Kid Cudi

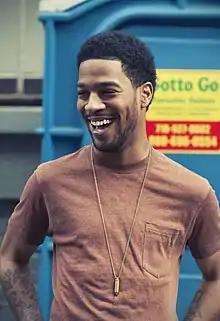

In January 2010, Cudi released "Man on the Moon: The End of Day"s third and final single "Pursuit of Happiness", which was eventually certified platinum by the RIAA. In 2010, Cudi was featured on Snoop Dogg's re-release of "Malice n Wonderland", titled "More Malice", on the lead single "That Tree". Cudi later teamed up with independent artist Johnny Polygon, to remix Polygon's "The Riot Song", which appears on his mixtape "Rebel Without Applause" (2010). He was also invited to be a vocalist for the remake of the charity single "We Are the World" for its 25th anniversary to benefit Haiti after the earthquake.